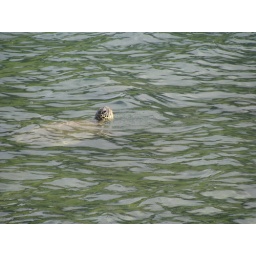
A green sea turtle &lt;i&gt;(Chelonia mydas)&lt;/i&gt; in Kahana Bay, Oahu, Hawaii.